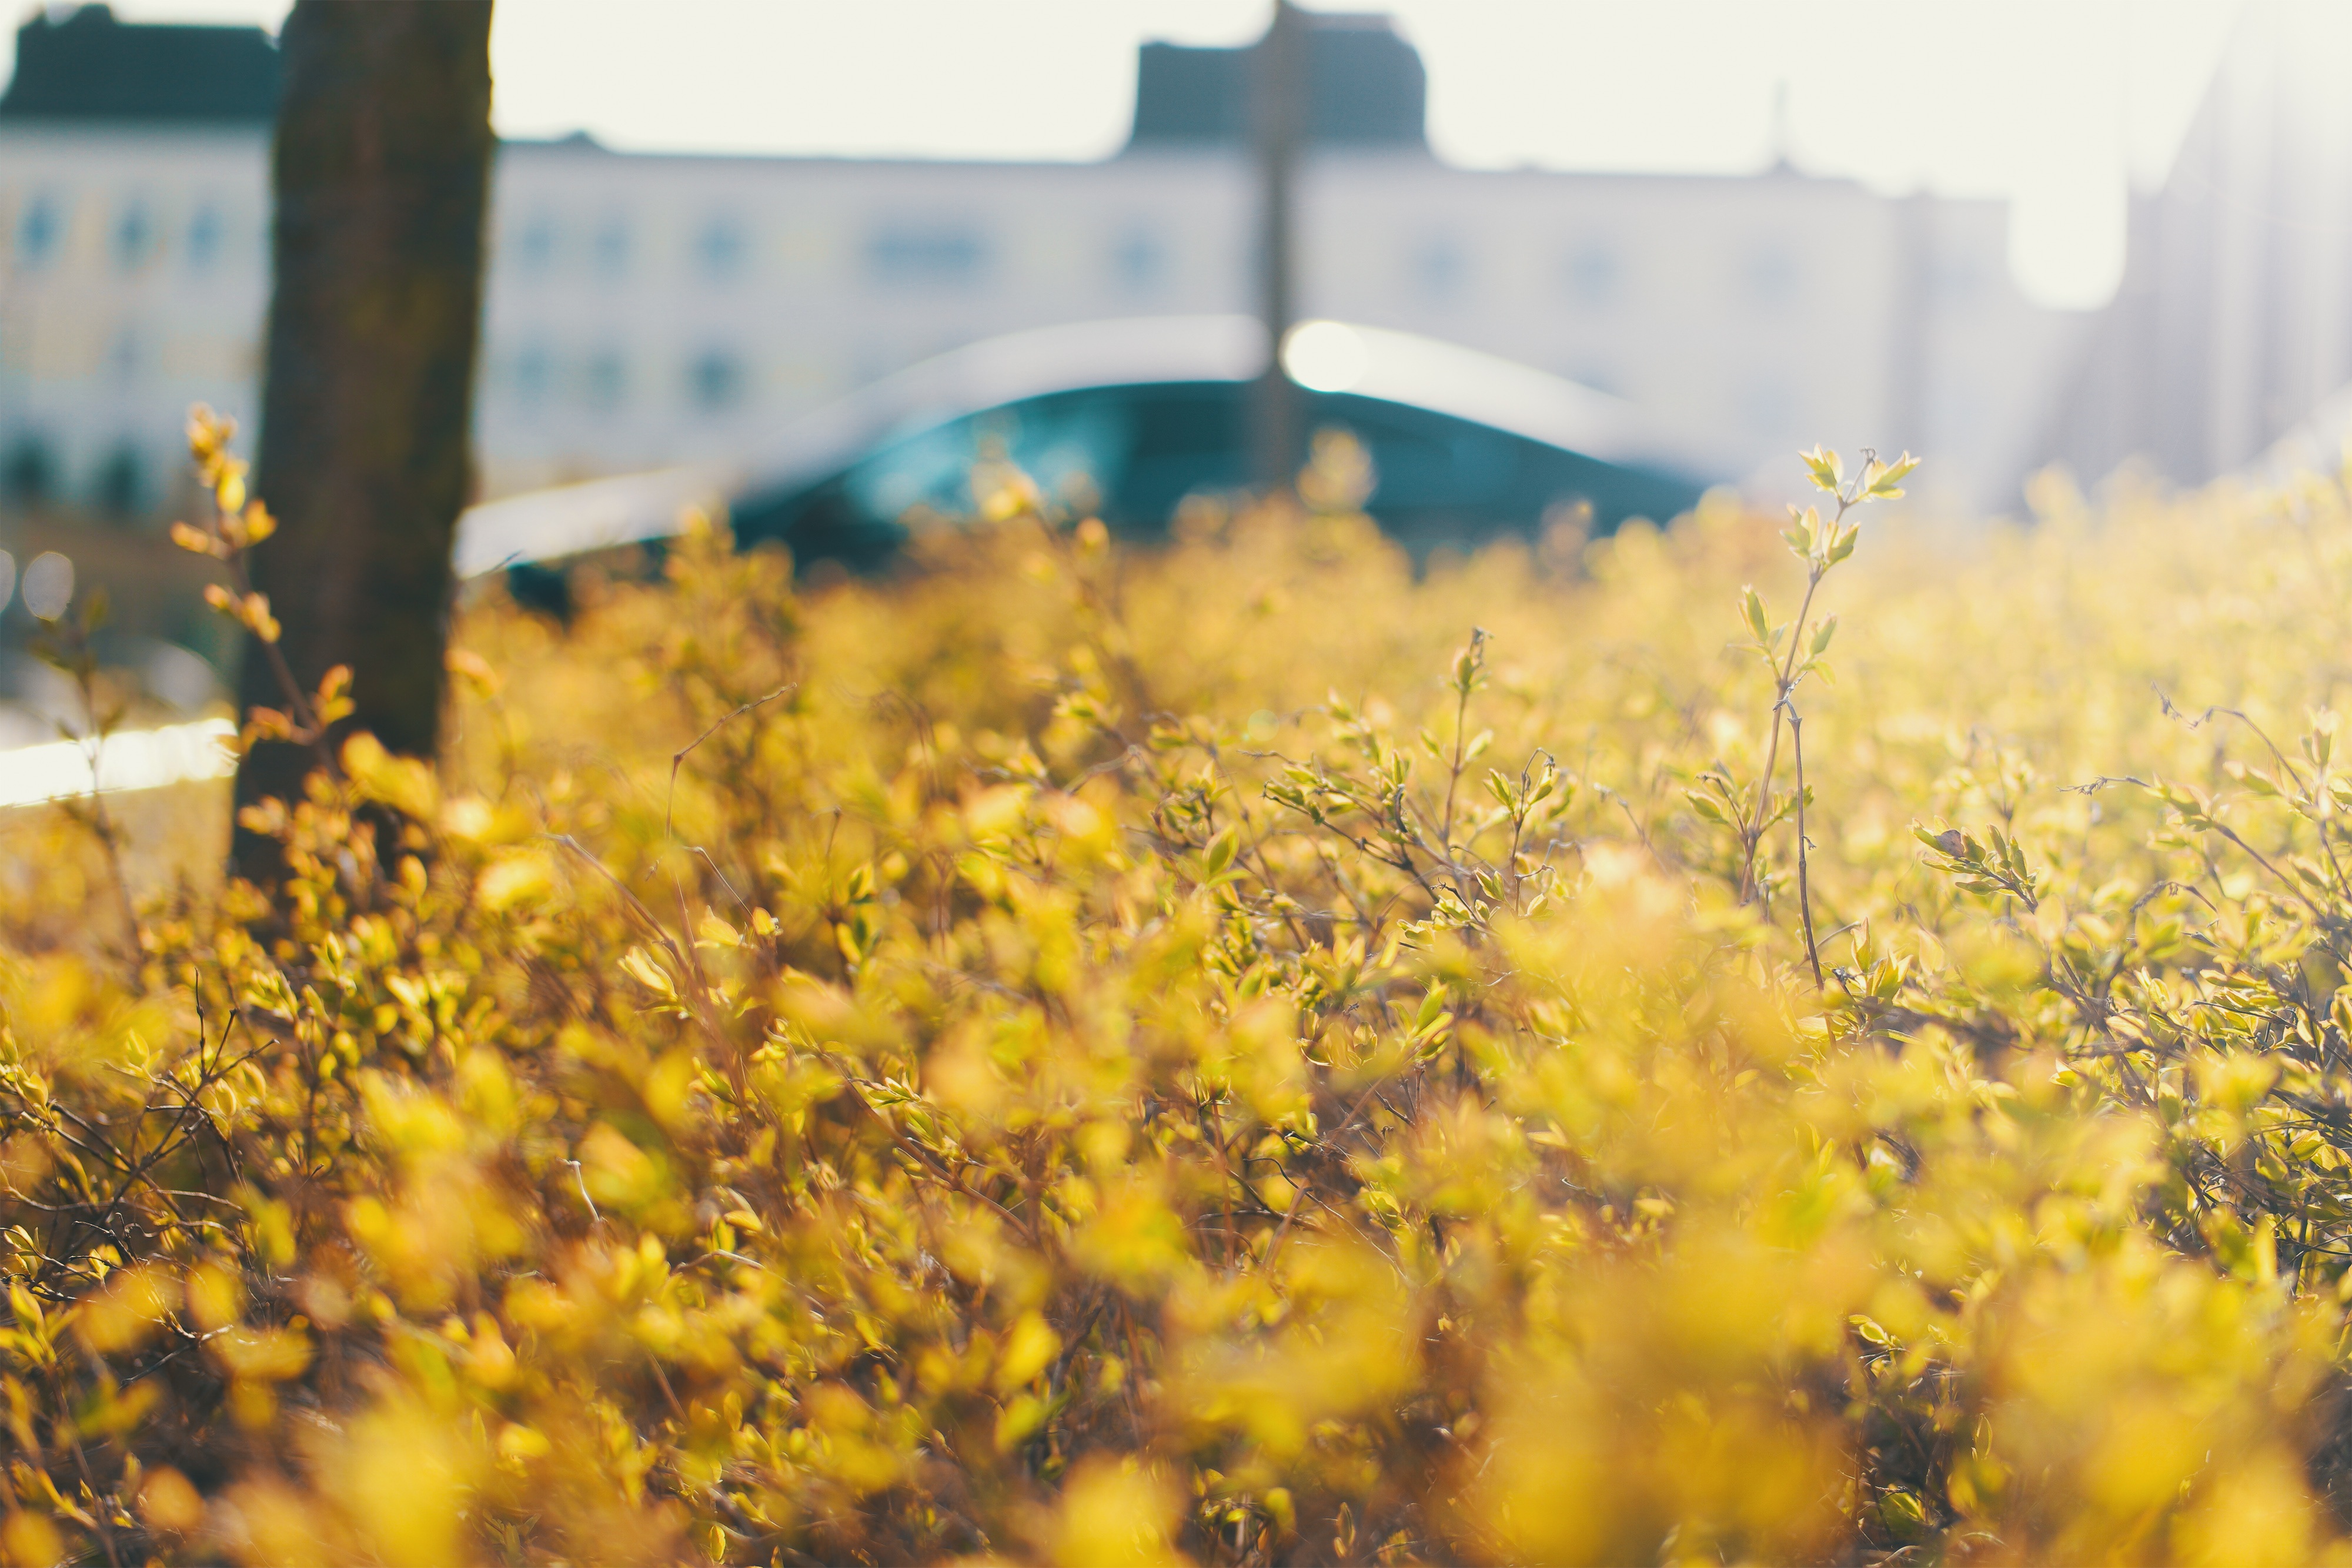
tree, nature, blossom, plant, field, meadow, sunlight, morning, leaf, flower, summer, bush, food, green, produce, autumn, yellow, agriculture, garden, flora, season, solar, rapeseed, wildflower, stockholm, flowering plant